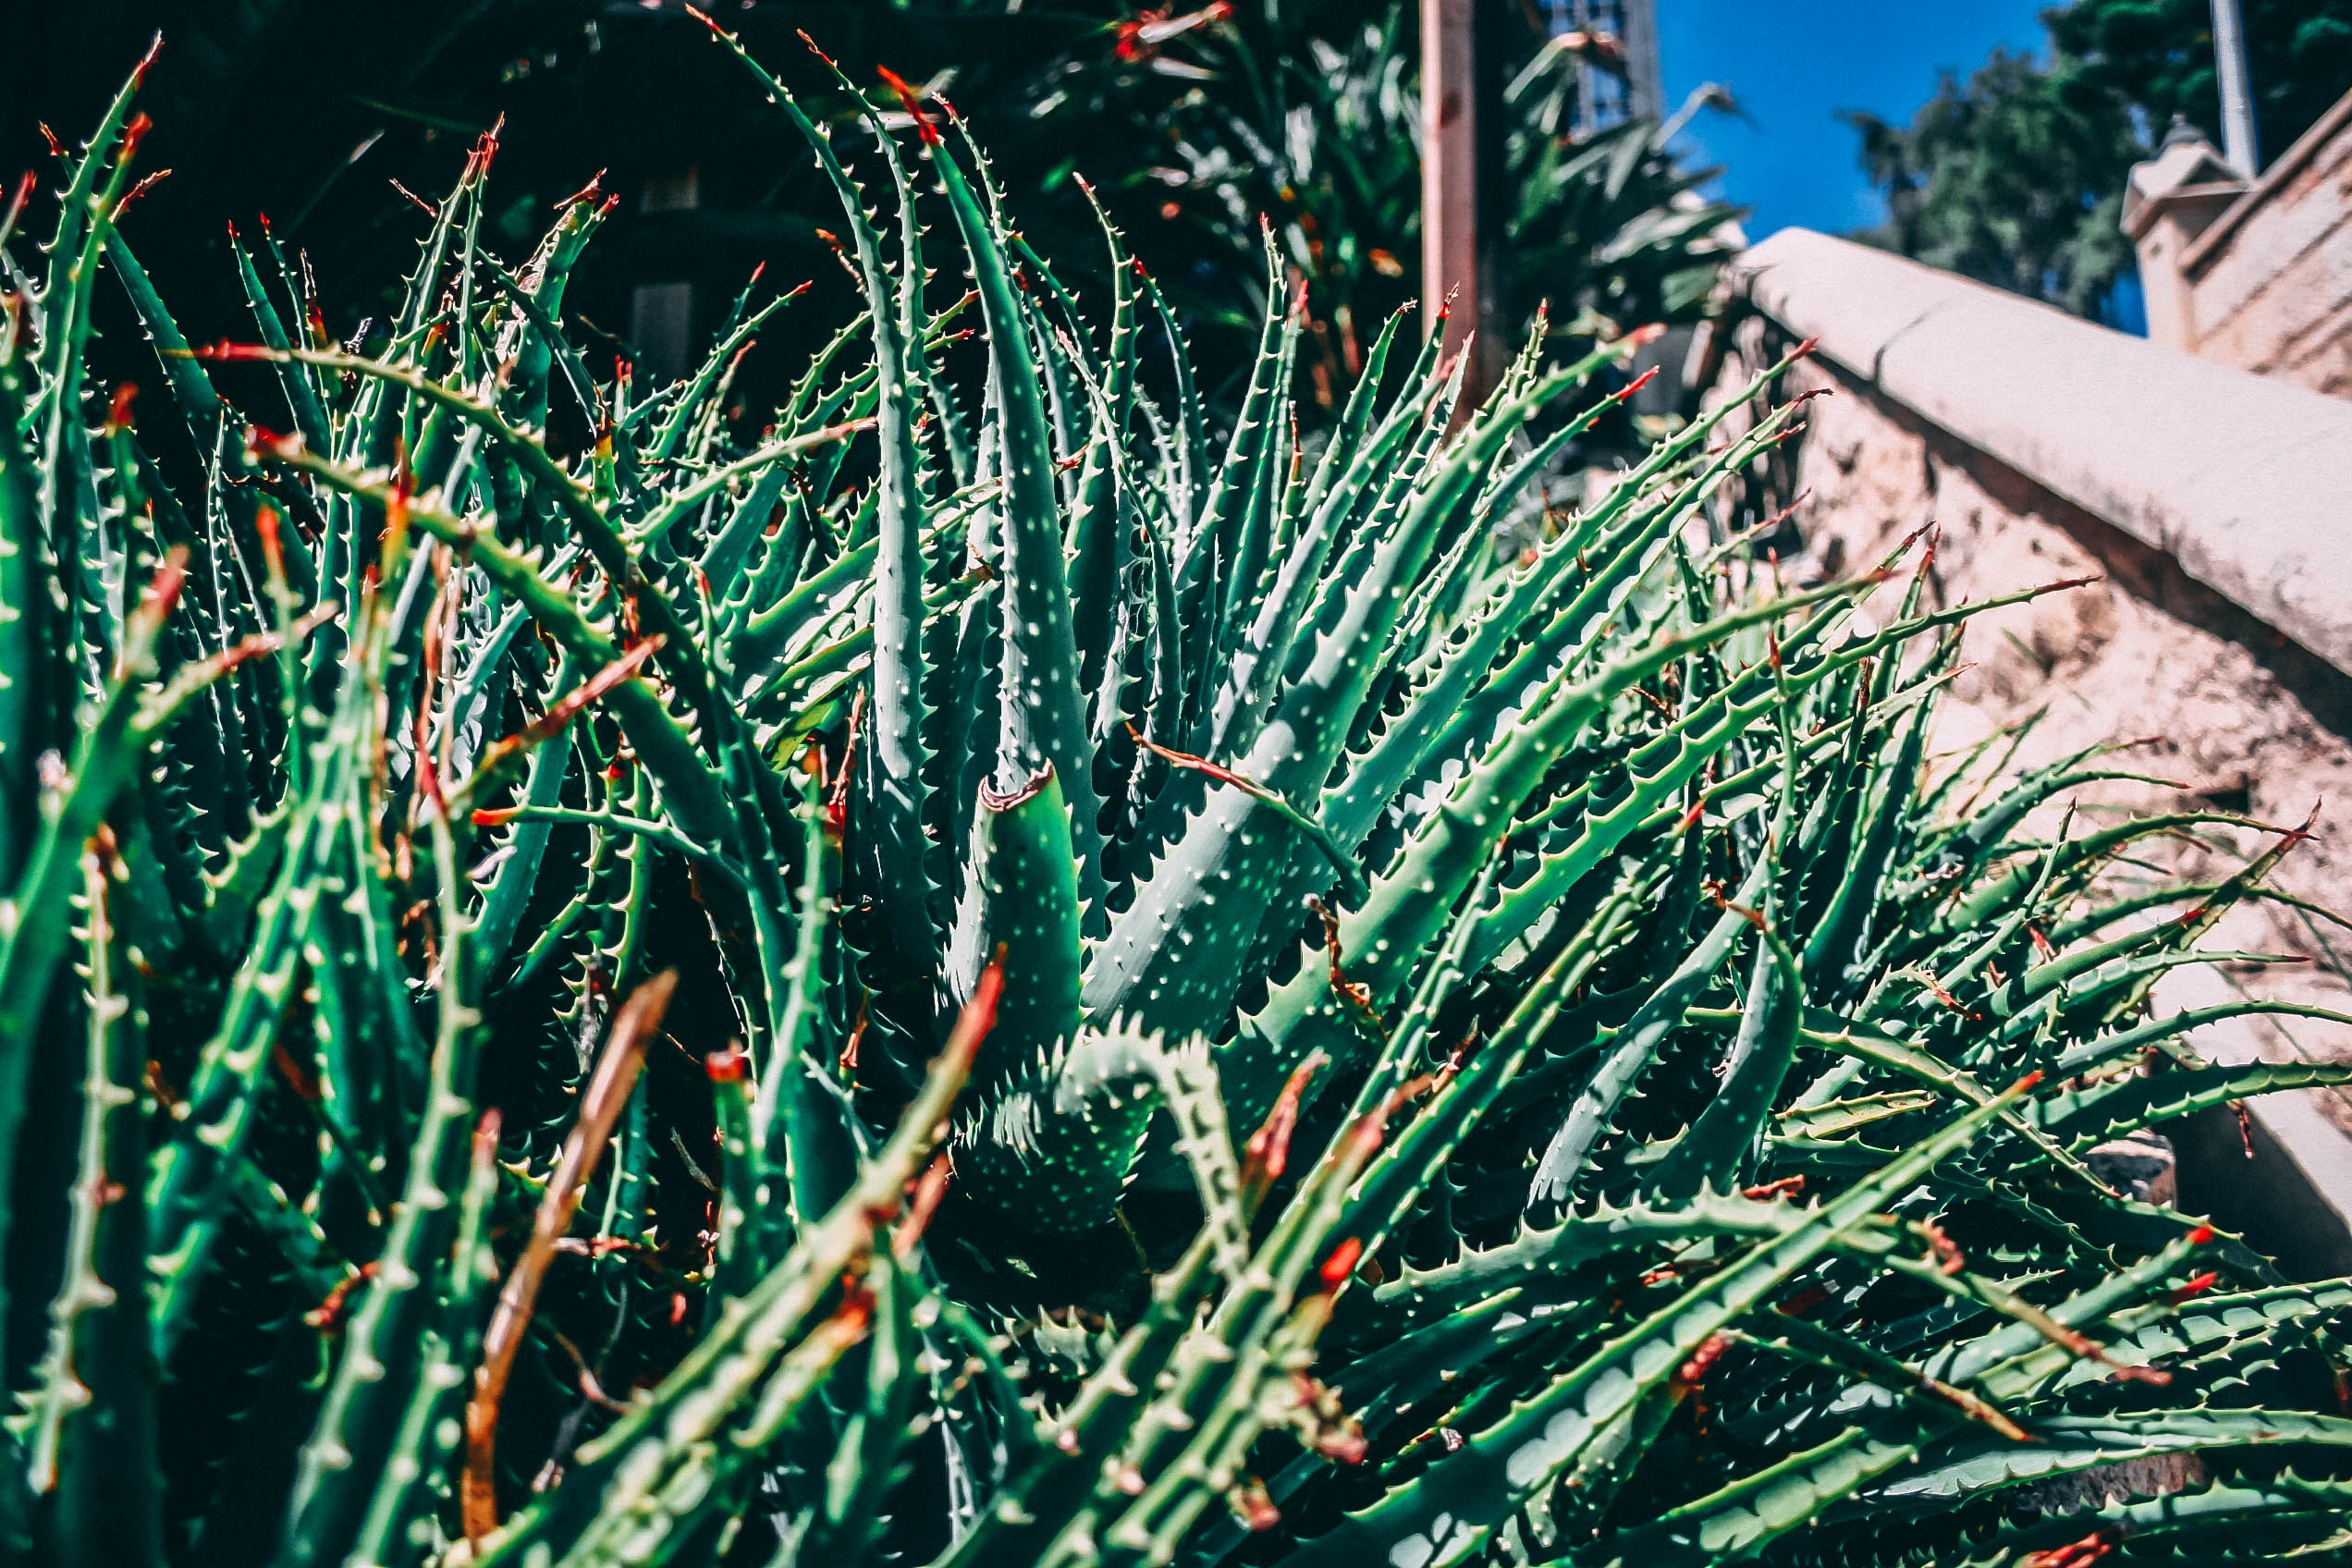
plant, grass, leaf, flower, grass family, botany, terrestrial plant, tree, branch, plant stem, herb, annual plant, flowering plant, Gnetae, perennial plant